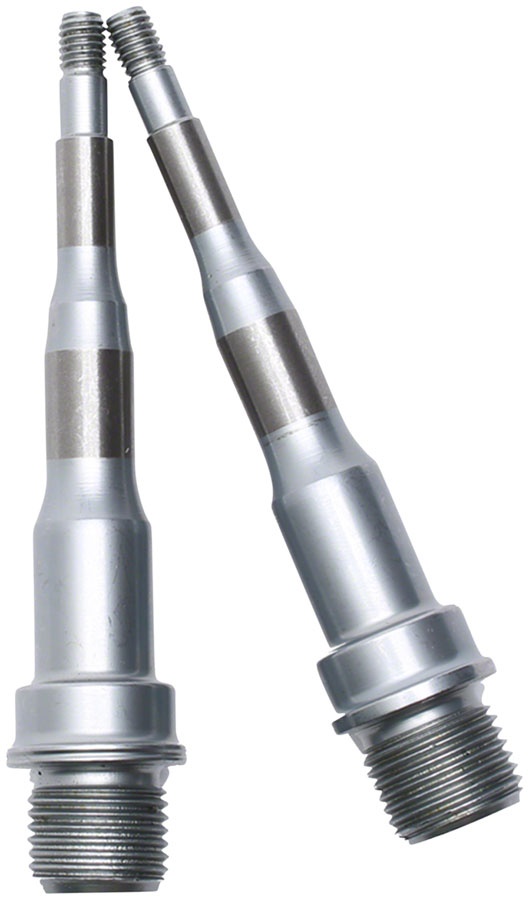
HT Components Nano-S/Air-S Pedal Spindle - ANS10 Chromoly Silver
.top{margin-bottom:30px;}.top li{margin-left:5%;margin-right:5%;margin-top:10px;line-height:120%;list-style-position:outside;} HT Components Nano-S/Air-S Pedal Spindle - ANS10 Chromoly Silver. Replacement spindles for HT pedals. Sold as pairs
Brand: HT Components
Category: Sporting Goods > Outdoor Recreation > Cycling > Bicycle Parts > Bicycle Drivetrain Parts > Bicycle Pedals